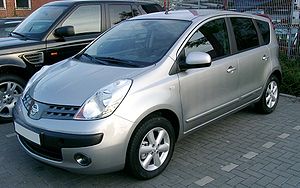
Nissan Note
Nissan Note (2005−2007)
Nissan Note er en kompakt MPV fra den japanske bilfabrikant Nissan Motor, som er blevet udviklet i samarbejde med Renault. Efter konceptbilen Nissan Tone blev præsenteret på Paris Motor Show i 2004, blev den serieproducerede udgave introduceret i 2005 i Japan og i marts 2006 i Europa under betegnelsen Note.